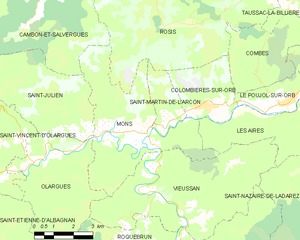
Carte de la commune française de code INSEE 34160 - Mons (Hérault)
Mons ou Mons-la-Trivalle est une commune française située dans le département de l'Hérault en région Occitanie. La commune se situe dans le canton d'Olargues.